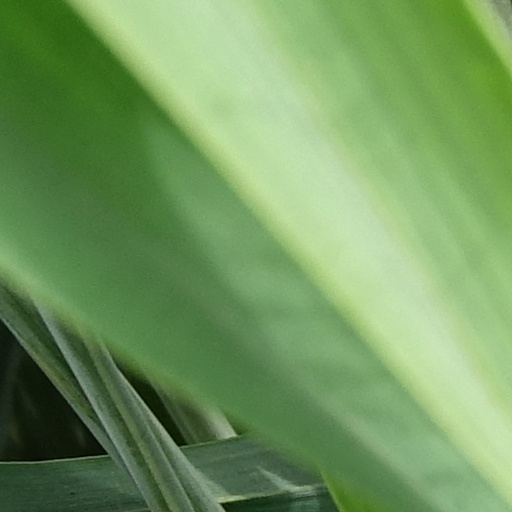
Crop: wheat